Ludlow

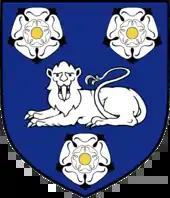
The coat of arms of Ludlow date to the creation of the parliamentary borough and pay homage to Richard, Duke of York. It displays the white lion of the Earl of March surrounded by three white roses of the House of York.

The town contained several coaching inns, public houses and ale houses, leading to court records of some alcohol-induced violence and a certain reputation for excess. Several coaching inns were constructed to accommodate travellers by stagecoach and mail coach. The Angel on Broad Street was one such notable coaching inn, where several passenger and mail coaches departed and arrived on a regular basis every week, including the "Aurora" coach which departed for London (taking 27 hours in 1822). The Angel was the last coaching inn in Ludlow to have such coach traffic, following the arrival of the railways in 1852. The Angel ceased trading in the early 1990s, though was revived in 2018 as a wine bar occupying a front part of the original establishment. A surviving medieval coaching inn today is the 15th century Bull Hotel on the Bull Ring. Several other pubs and hotels in the town have historic pedigree, including the Rose and Crown where allegedly a pub has existed since 1102.